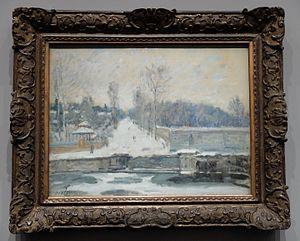
L'Abreuvoir de Marly-le-Roi
La deuxième exposition des impressionnistes, organisée par Paul Durand-Ruel, s'est tenue du 30 mars au 30 avril 1876 à Paris dans la galerie Durand-Ruel, 11, rue Le Peletier, et a rassemblé 252 œuvres réalisées par dix-neuf peintres impressionnistes.
L'Abreuvoir à Marly-Le-Roi, gelée blanche est un tableau d'Alfred Sisley de 1876. Il appartint à François Depeaux, collectionneur de Sisley, et passa dans d'autres collections avant d'aboutir dans celle de Paul Mellon et au musée des beaux-arts de Virginie à Richmond aux États-Unis où il se trouve actuellement. Peint à Marly-le-Roi, il fait partie d'une série de Sisley considérée comme un des chefs-d'œuvre de l'impressionnisme. Il est reproduit sur le lieu de sa création sur un parcours du Pays des Impressionnistes.